Kalgan River

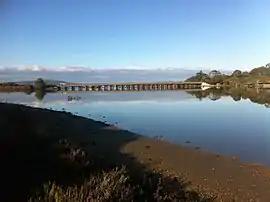
Lower Kalgan bridge from east bank

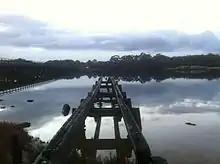
Government Jetty with Lower Kalgan Bridge to the left

The southern end of the Kalgan River has two bridges of note: the Upper Kalgan bridge and the Lower Kalgan Bridge.